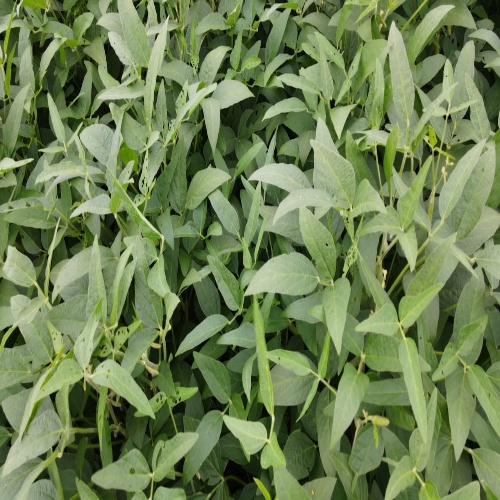
Label: Diabrotica_speciosa